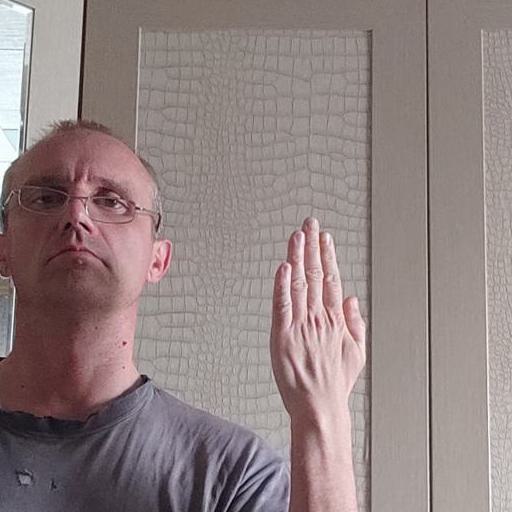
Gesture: stop_inverted